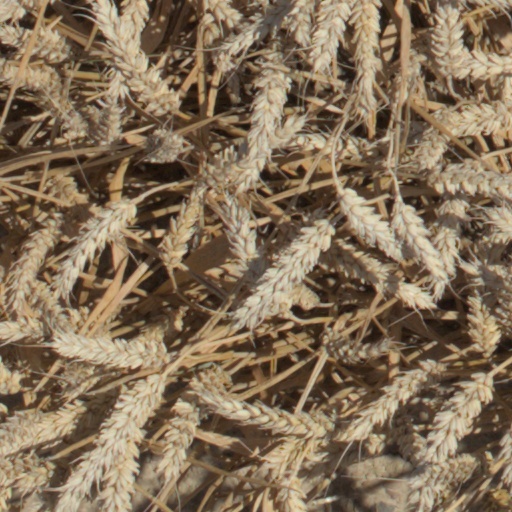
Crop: wheat